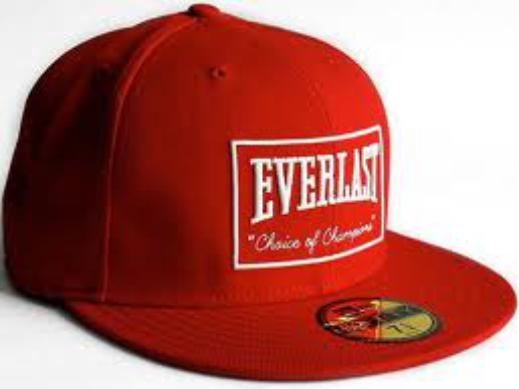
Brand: Everlast
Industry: Clothes